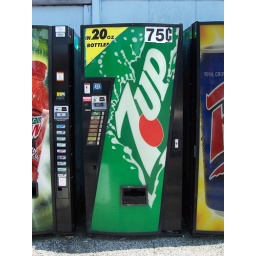
A 7Up vending machine in Lexington selling pop in bottles for only 75 cents.